Hay Mills

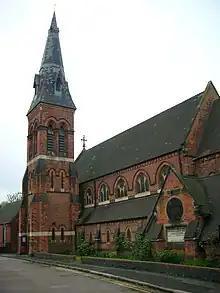
St Cyprian's church at Hay Mills factory

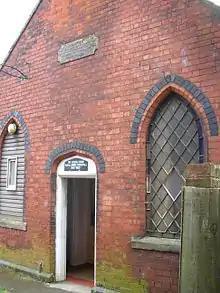
School house at Hay Mills factory

Horsfall built houses and, in 1863, a school for his workers' children. In 1873, he built a church, St Cyprian's, designed by Frank Barlow Osborn and now grade II listed, over the mill race on the mill site. This developed into the village of Hay Mills.